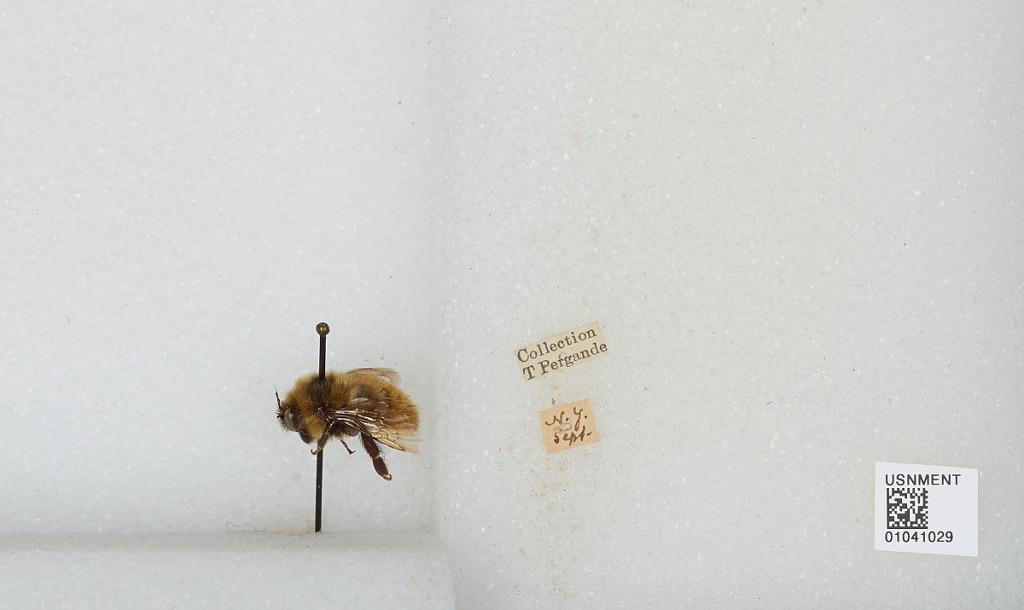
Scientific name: Bombus sp.
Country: United States
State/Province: New York